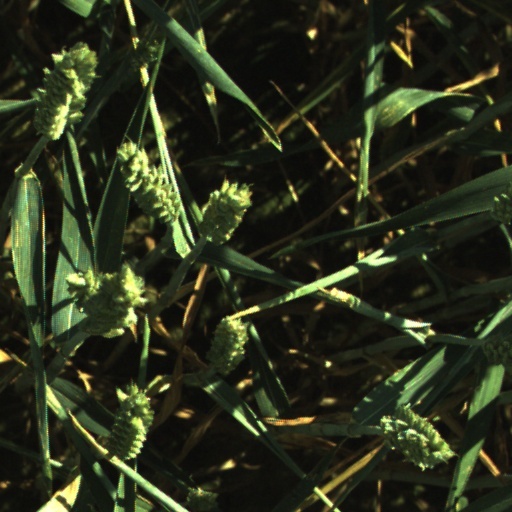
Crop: wheat